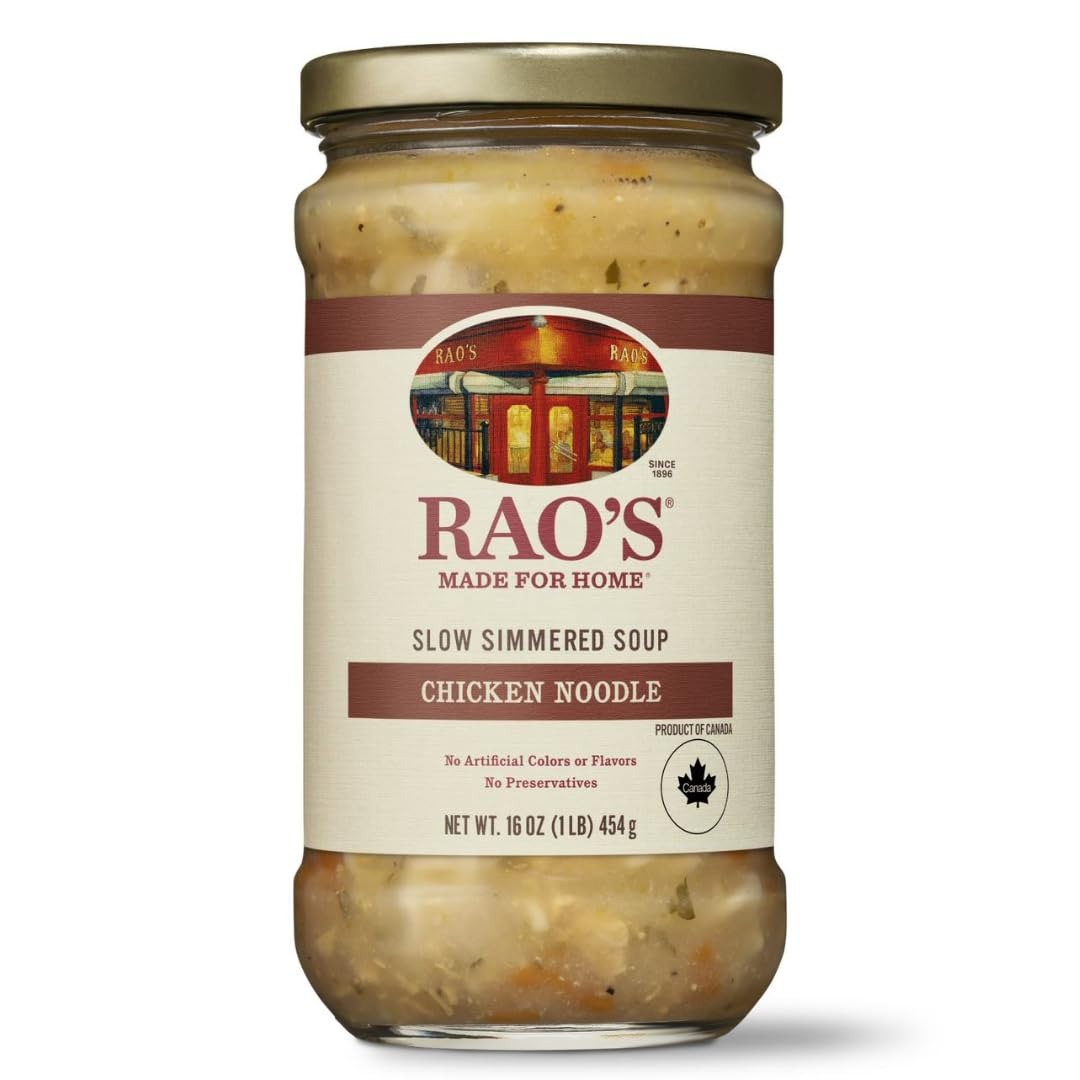
Item Name: Rao's Made for Home Chicken Noodle Soup, 16oz, Traditional Italian Heat and Serve Soup, Made with Premium Quality Chicken and Vegetables
Bullet Point 1: Bring home the taste of Rao’s soup!
Bullet Point 2: Our Chicken gnocchi soup starts with a creamy chicken broth and is loaded with gnocchi, chicken, carrots, onions, spinach and celery.
Bullet Point 3: Contains 1 - 16oz jar of soup
Bullet Point 4: Item Package Weight: 1.63 pounds
Value: 16.0
Unit: Fl Oz

Price: 5.19